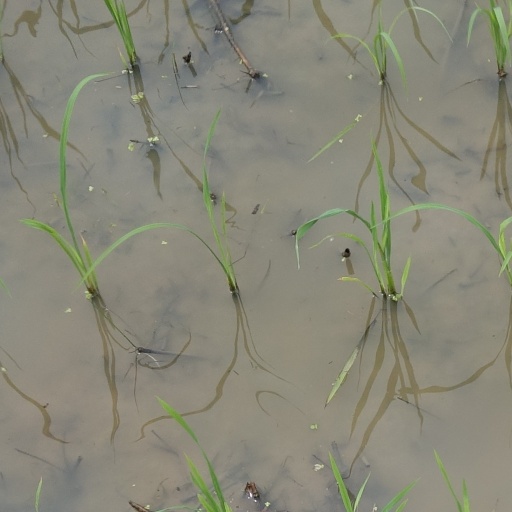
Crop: rice